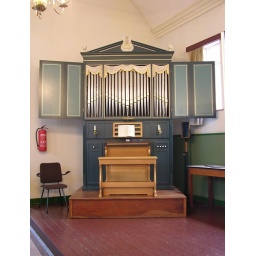
Small cabinet organ, originally by Stefan. Rebuilt in a new case by Henk van der Luyt (2005).